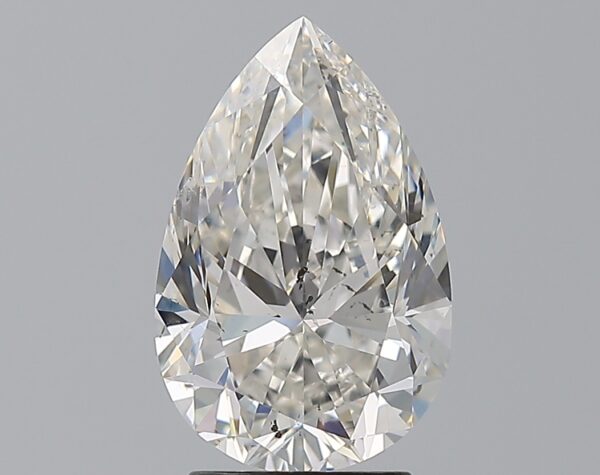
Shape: pear
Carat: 3
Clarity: SI1
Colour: D
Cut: EX
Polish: EX
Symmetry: EX
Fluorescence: VS
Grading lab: GIA
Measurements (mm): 12.15 x 7.89 x 4.98